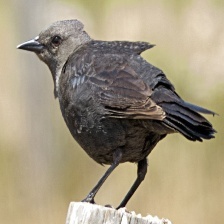
Species: BREWERS BLACKBIRD
Scientific name: EUPHAGUS CYANOCEPHALUS